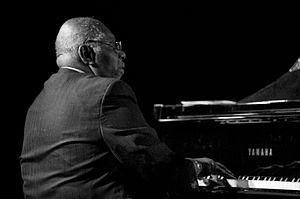
Oliver Jones
Voici une liste de Montréalais célèbres ou s'étant démarqués dans leur domaine de compétence, par ordre alphabétique :
Voici une liste de Montréalais célèbres ou s'étant démarqués dans leur domaine de compétence, par ordre alphabétique :
Oliver Jones, ou Oliver Theophilus Jones OC, CQ, né le 11 septembre 1934 à Montréal, est un musicien de jazz et professeur montréalais d'ascendance barbadienne.